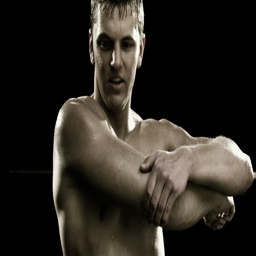
man stretches his arms and looks into the camera